Sharada (season)

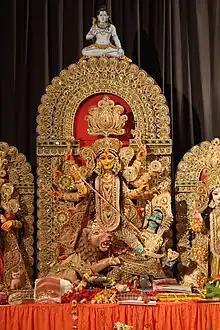
The occasion of Durga Puja is marked during the season of Sharada

Sharada or Śāradā is the autumn season in the Hindu calendar. It roughly corresponds to the months of Bhadrapada and Ashvina, or Ashvina and Kartika, and the western months of mid-September to mid-November. Sharada is preceded by Varsha and followed by Hemanta.